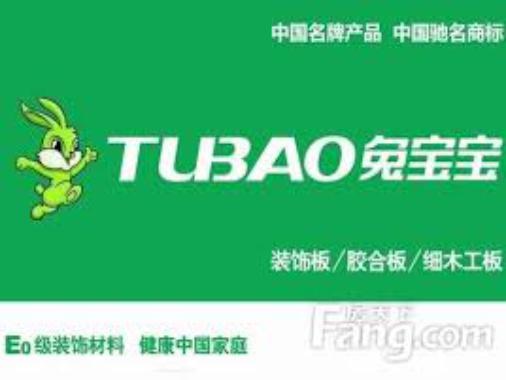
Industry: Others